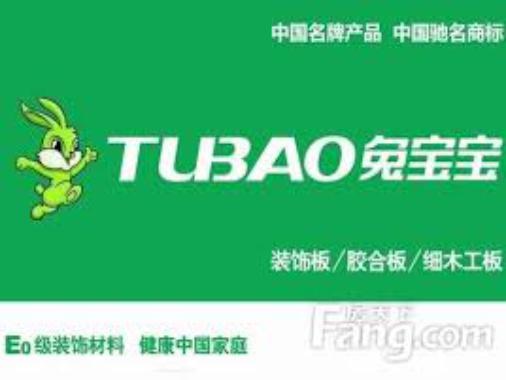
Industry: Others